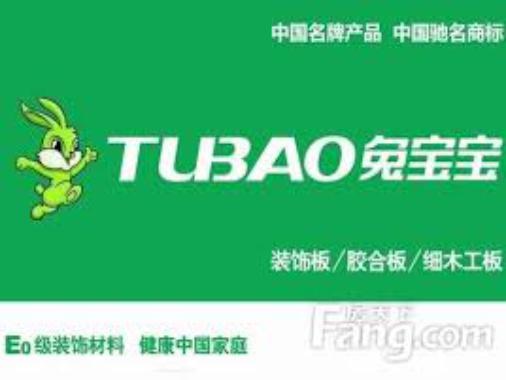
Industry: Others